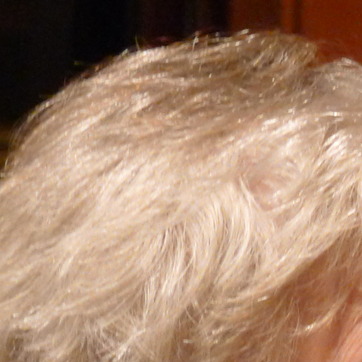
Material: hair